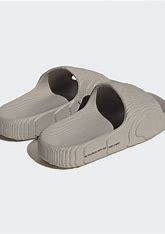
Brand: Adidas
Model: Adilette 22